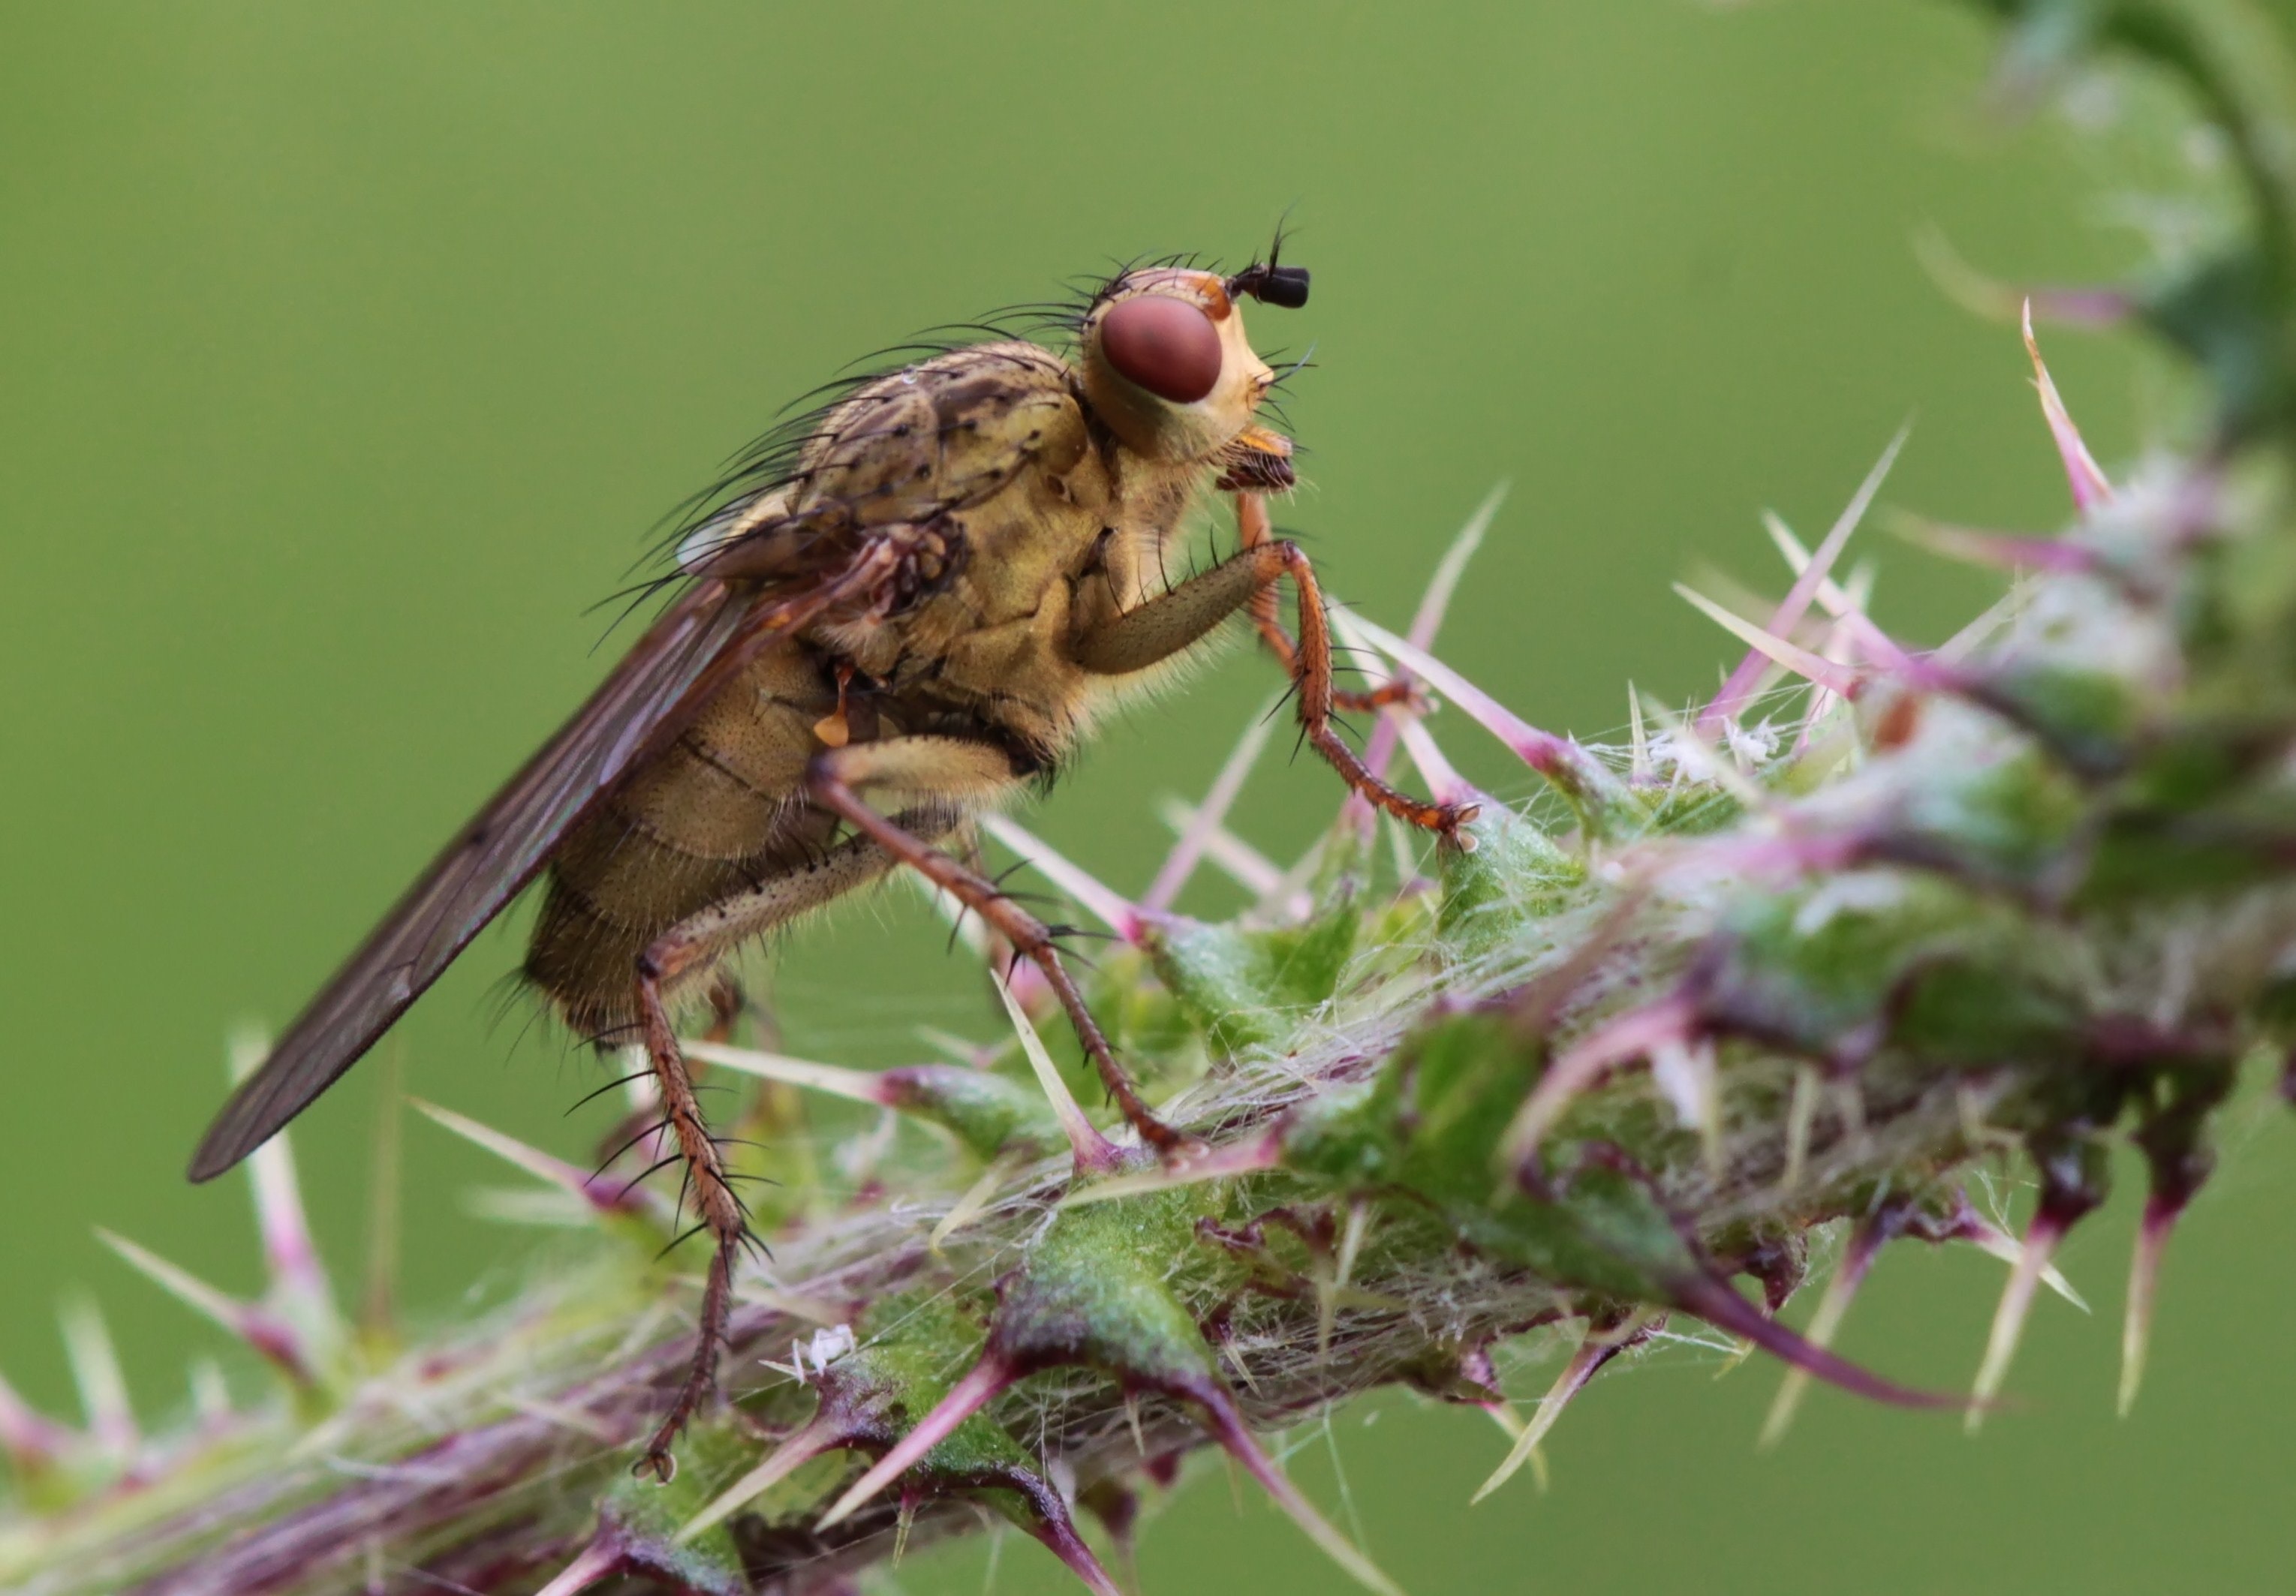
insect, invertebrate, tachinidae, fly, pest, arthropod, wildlife, blowflies, plant, robber flies, stable fly, macro photography, cuculiformes, beak, wing, net winged insects